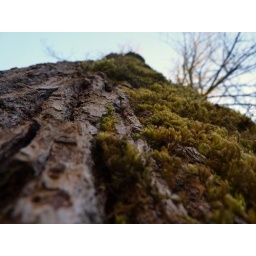
Ilike the blue of the sky in this one, and how you can't see the top of the tree that's the subject.